Hill jumping

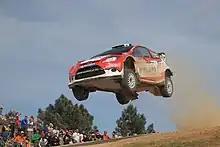
Airborne rally vehicle in Sardinia

Hill jumping is the act of accelerating a rally vehicle as it approaches the top of a hill, causing the vehicle to go airborne. The activity is also called "hill topping" and "yumping".